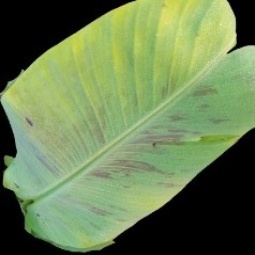
Label: Healthy